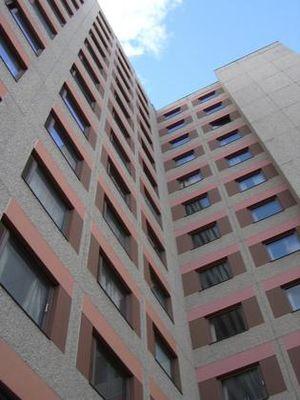
Mikontalo est une des plus grandes résidences universitaires d'Hervanta. L'adresse exacte est Insinöörinkatu 60, 33720 Tampere, Finlande.